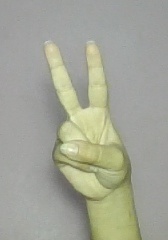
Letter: taa